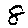
Label: 8